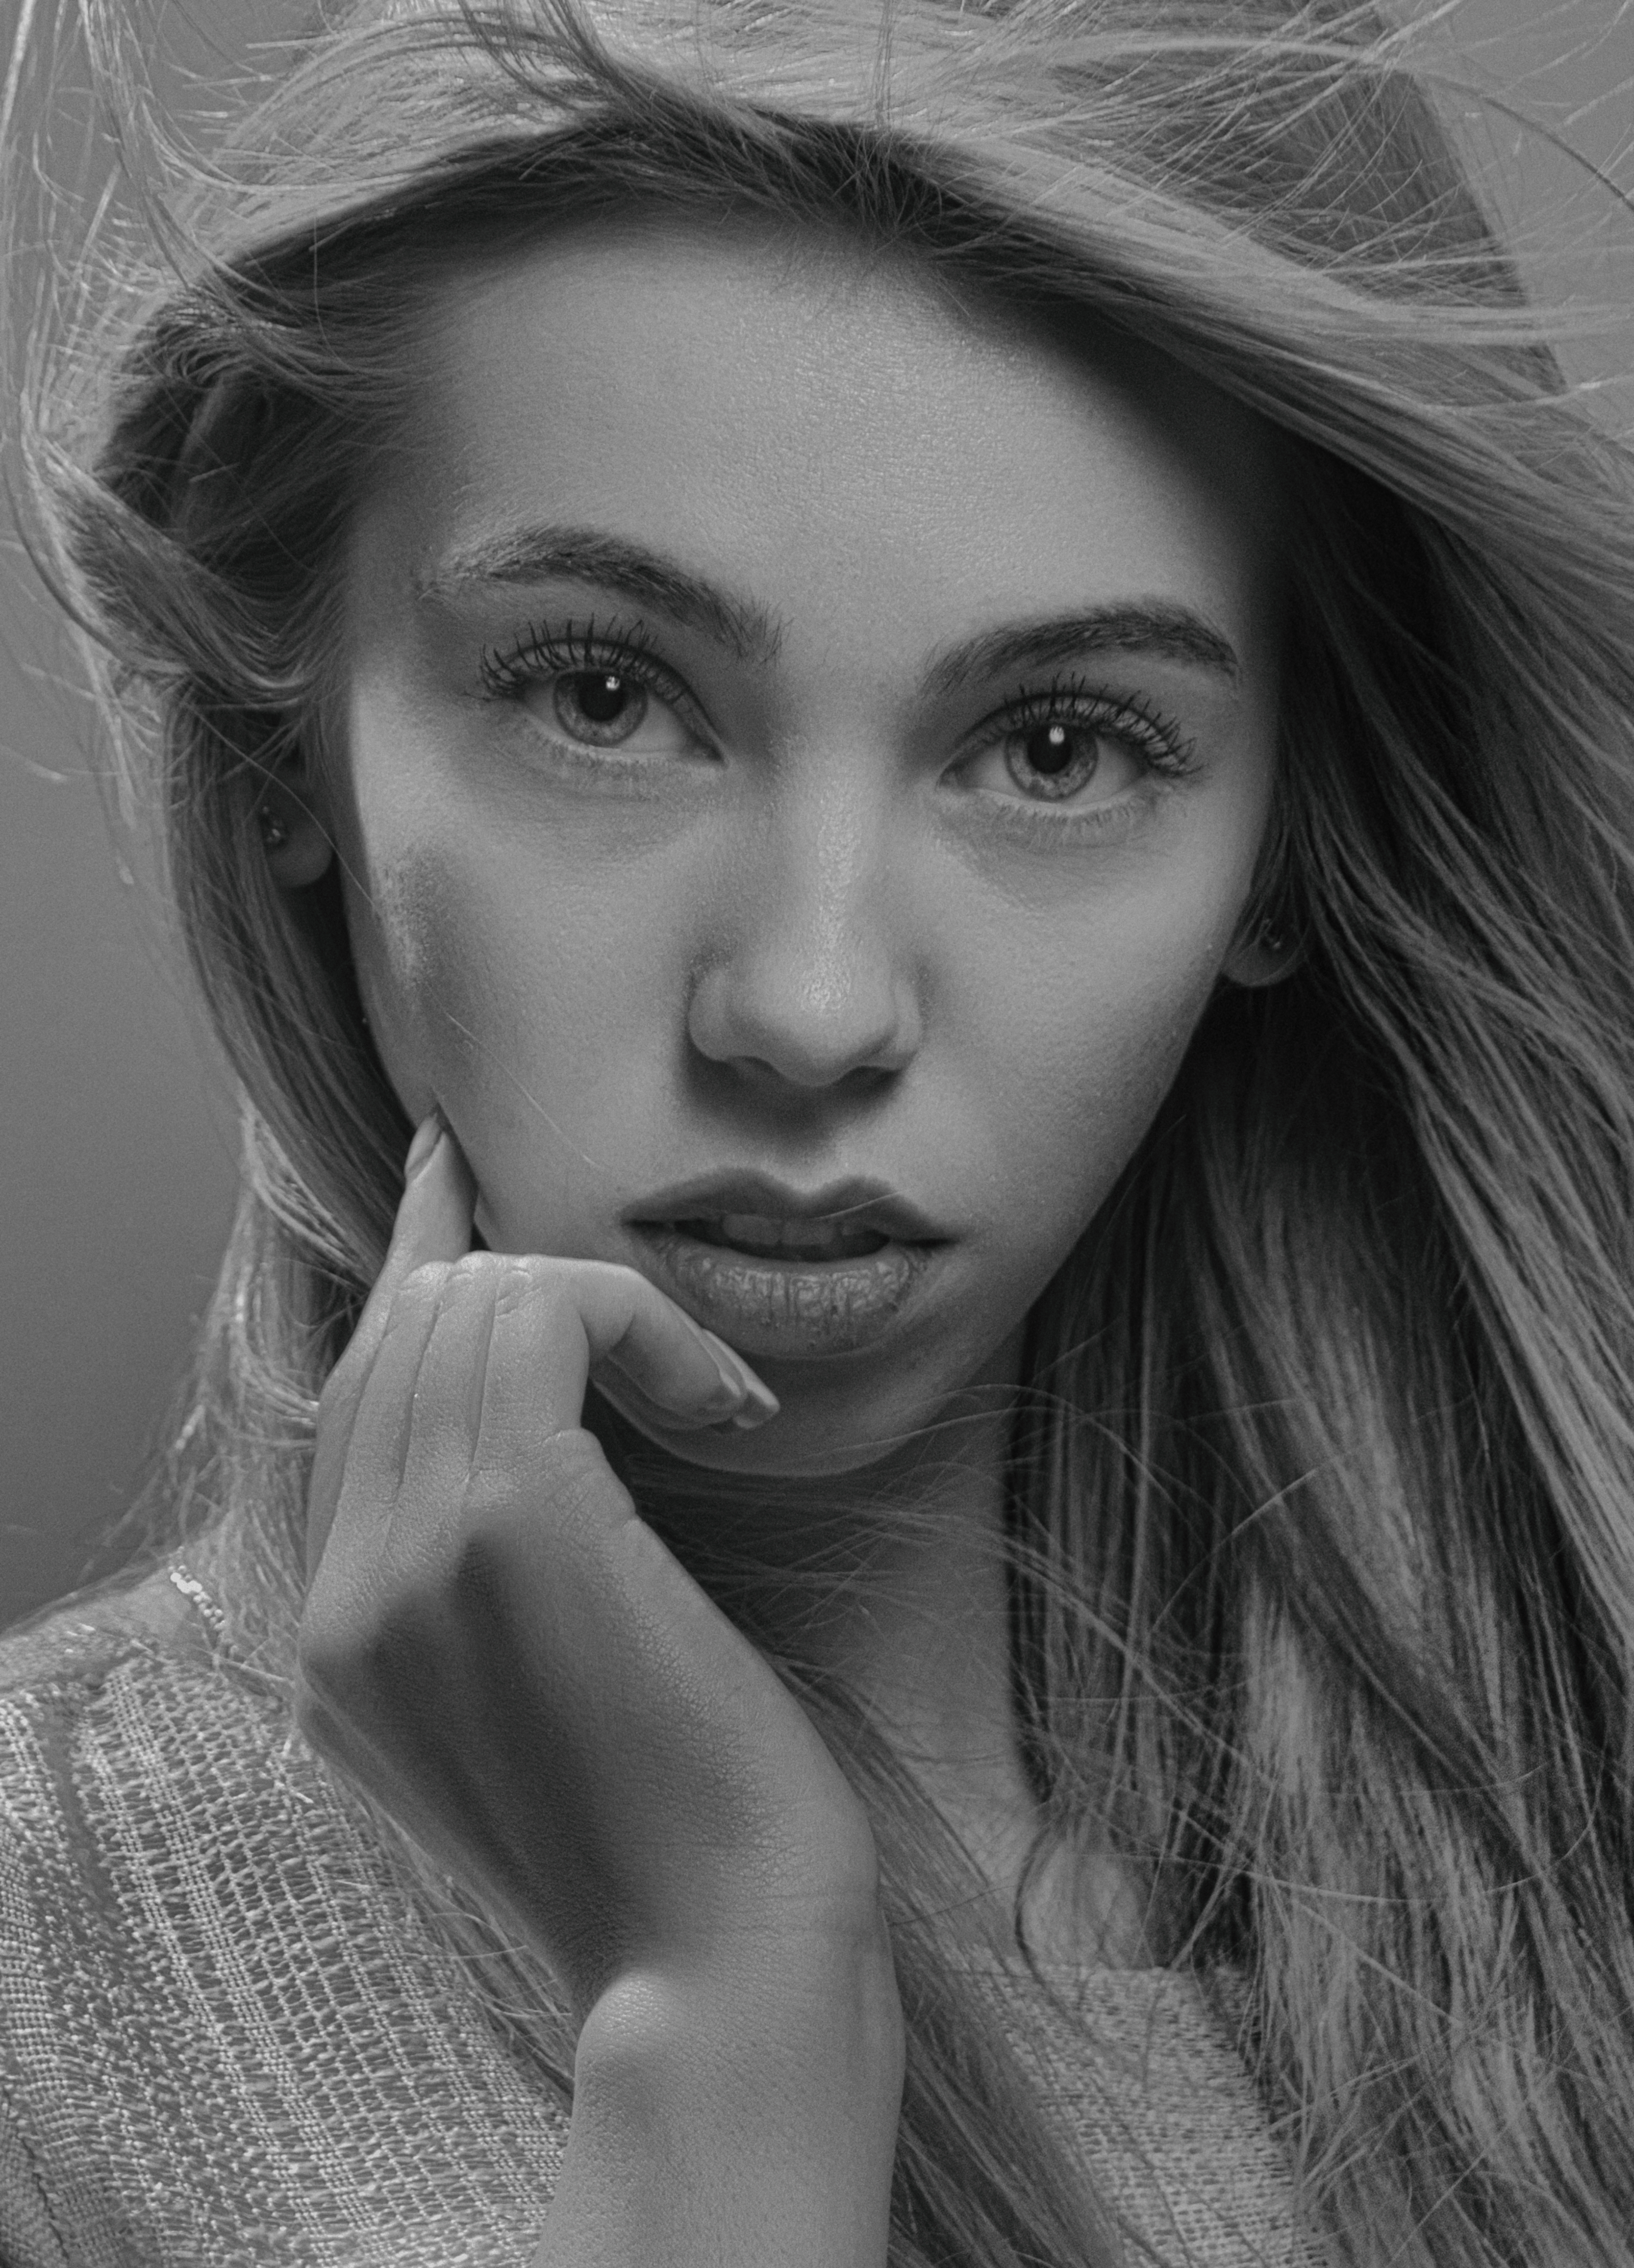
portrait, girl, body, retro, face, beautiful, look, studio, monochrome, donate, nose, hair, skin, lip, chin, shoulder, eyebrow, mouth, eyelash, facial expression, white, organ, black, flash photography, jaw, iris, gesture, black and white, style, cool, headgear, makeover, long hair, beauty, hat, layered hair, monochrome photography, brown hair, fashion design, blond, close up, art model, eye liner, vintage clothing, fashion accessory, street fashion, electric blue, cap, headpiece, mascara, fashion model, jewellery, feathered hair, illustration, stock photography, portrait photography, cosmetics, retro style, sun hat, photo shoot, self portrait, bridal accessory, model, hair coloring, eyewear, fur, photography, bangs